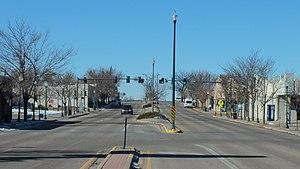
Limon est une ville américaine située dans le comté de Lincoln dans le Colorado.